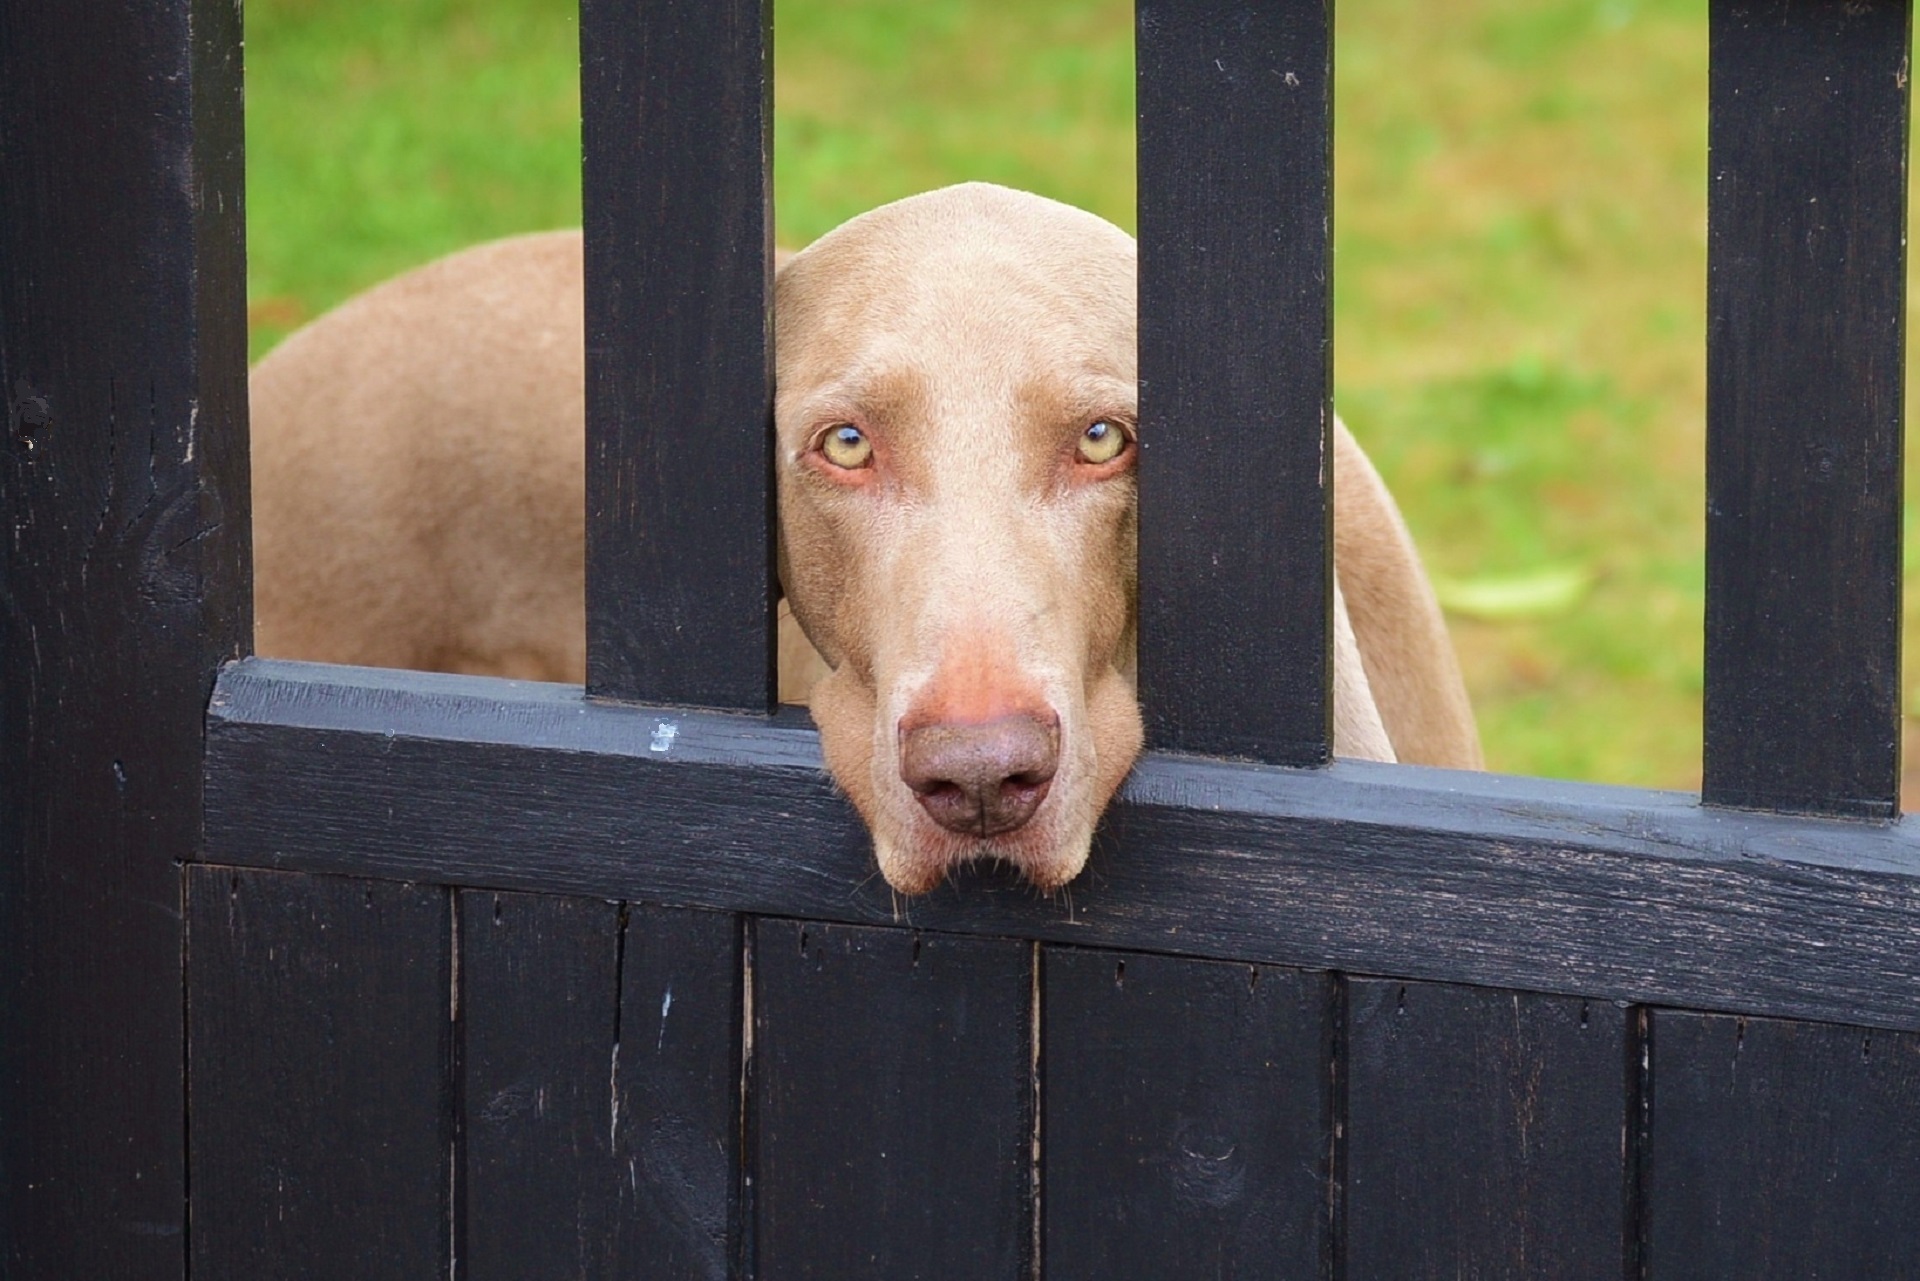
puppy, dog, cute, canine, looking, pet, portrait, mammal, black, gate, weimaraner, fun, posts, head, domestic, hunting, friendly, dog like mammal